Joseph Priestley

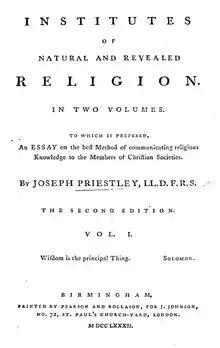
Priestley had been working on "Institutes of Natural and Revealed Religion" since his Daventry days.

Perhaps prompted by Mary Priestley's ill health, or financial problems, or a desire to prove himself to the community that had rejected him in his childhood, Priestley moved with his family from Warrington to Leeds in 1767, and he became Mill Hill Chapel's minister. Two sons were born to the Priestleys in Leeds: Joseph, Junior, on 24 July 1768 and William three years later. Theophilus Lindsey, a rector at Catterick, Yorkshire, became one of Priestley's few friends in Leeds, of whom he wrote: "I never chose to publish any thing of moment relating to theology, without consulting him." Although Priestley had extended family living around Leeds, they do not appear to have communicated. Schofield conjectures that they considered him a heretic. Each year, Priestley travelled to London to consult with his close friend and publisher, Joseph Johnson, and to attend meetings of the Royal Society.